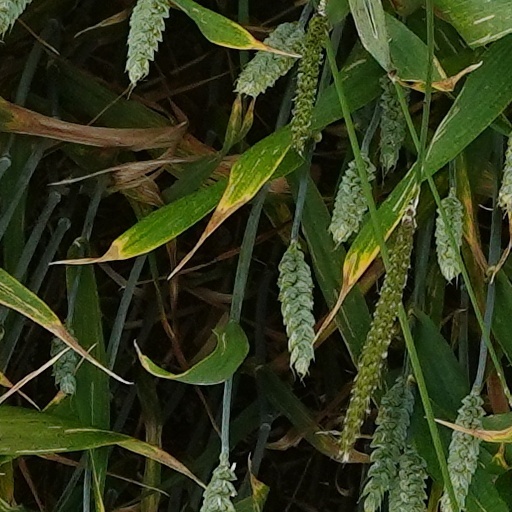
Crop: wheat